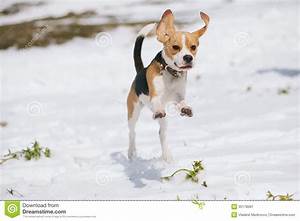
Label: cane